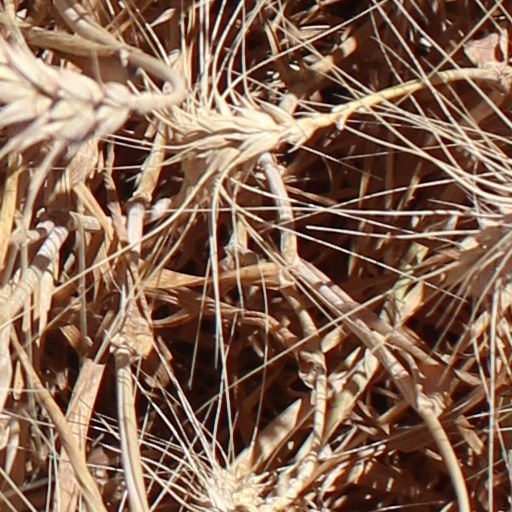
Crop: wheat